Chinese Deep Space Network

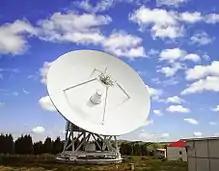
Nanshan 25-meter radio telescope at Xinjiang Astronomical Observatory (XAO), Chinese Academy of Sciences

In principle, a Chinese deep space network has existed since 1993 with the commissioning of the Nanshan 25-meter telescope in the mountains south of Ürümqi. The 25-meter antenna of the Shanghai Astronomical Observatory was then not only able to participate in the Southern Hemisphere VLBI Experiment program, but also to form its own Chinese baseline together with Ürümqi and observe and measure distant objects.